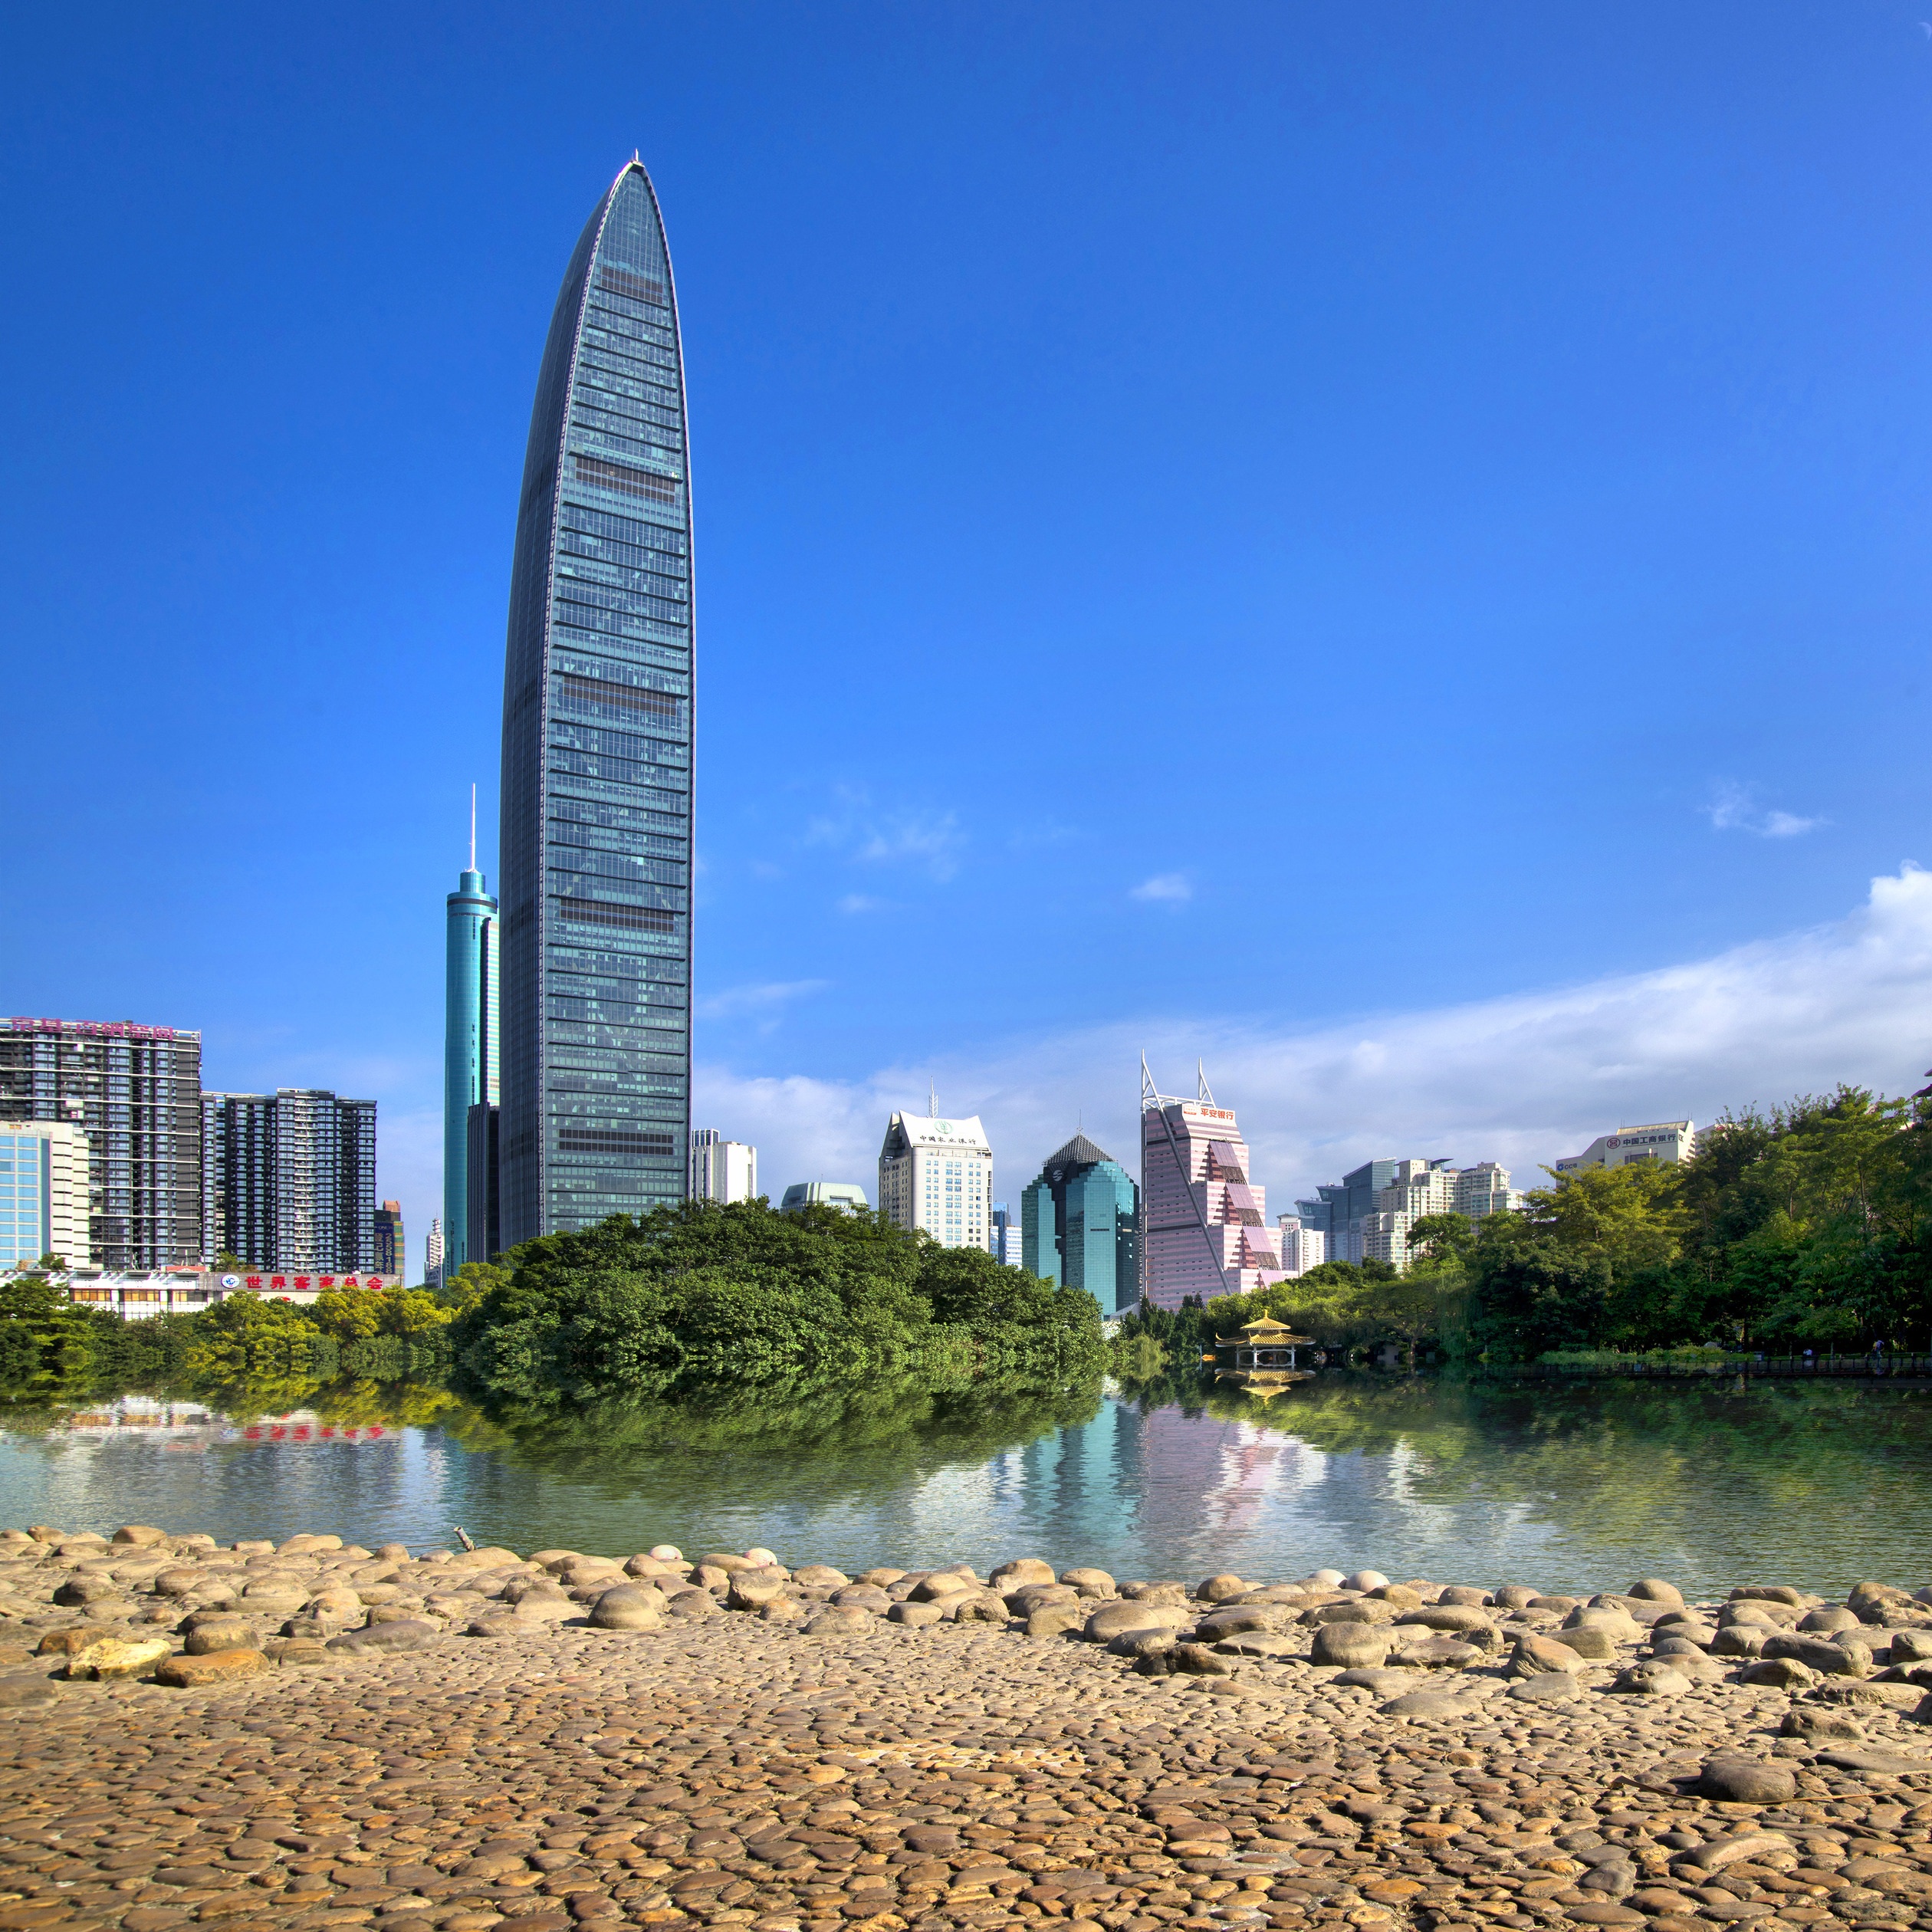
sea, horizon, skyline, city, skyscraper, cityscape, reflection, tower, office, landmark, business, tourism, leisure